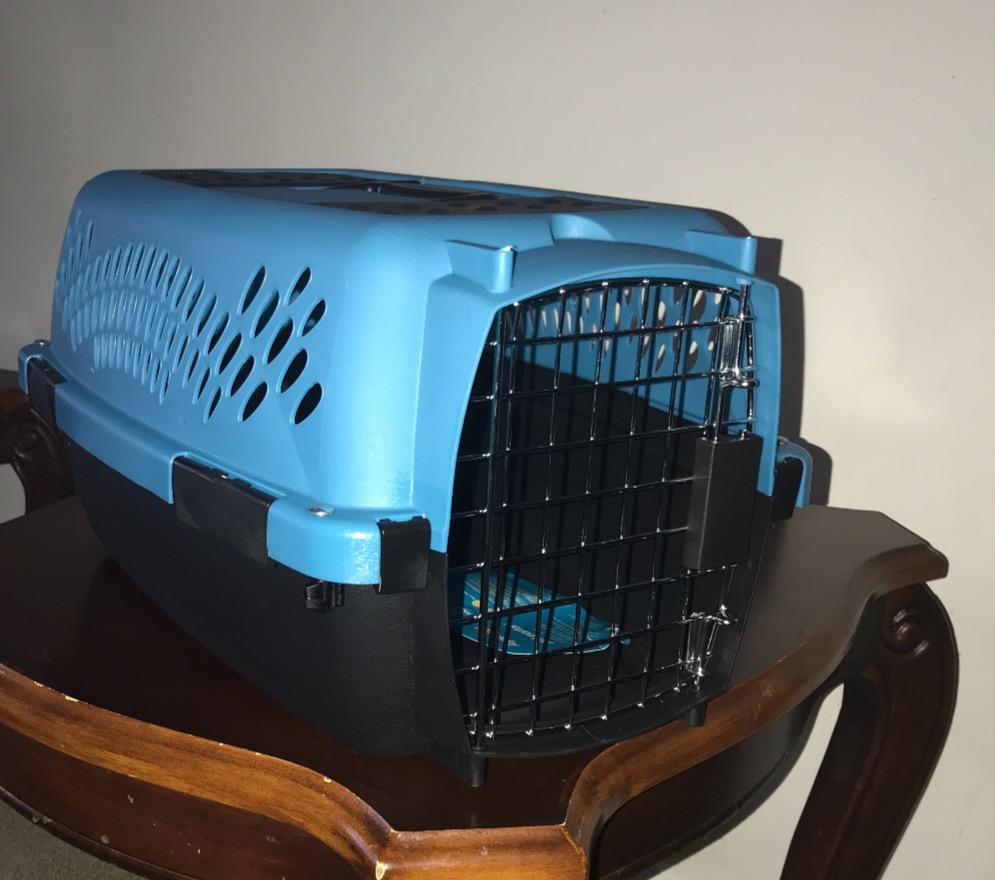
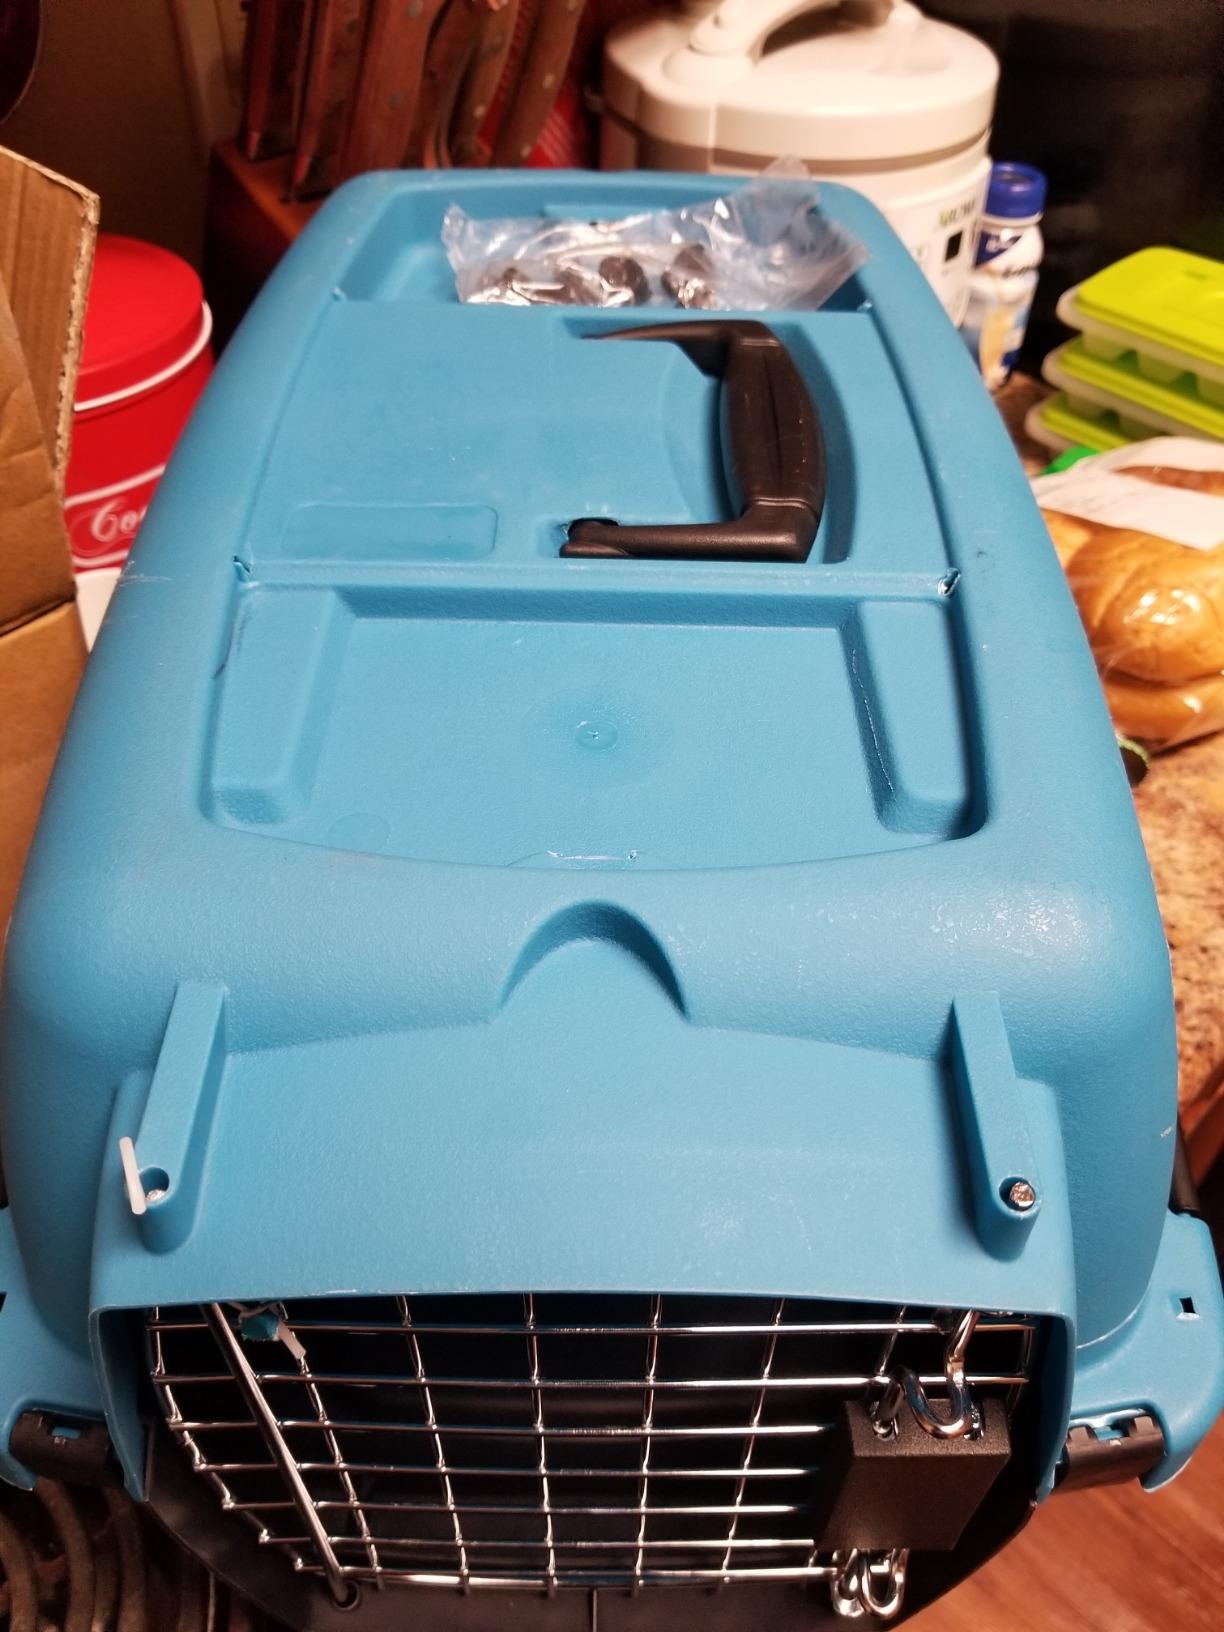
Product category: items_kennel
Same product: yes